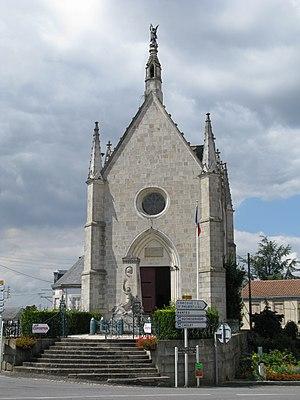
Legé est une commune française de l'Ouest de la France, située dans le département de la Loire-Atlantique, en région Pays de la Loire.